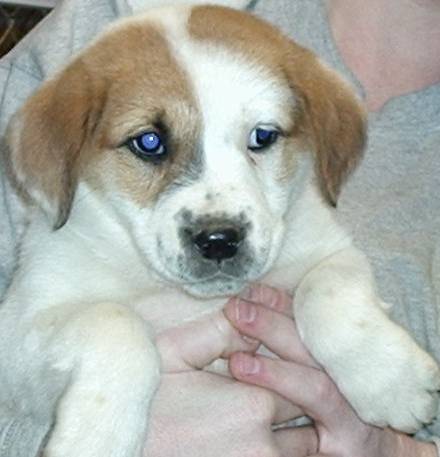
Label: dog